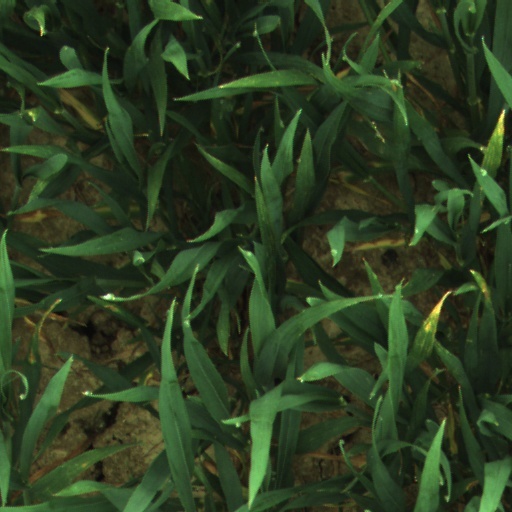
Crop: wheat